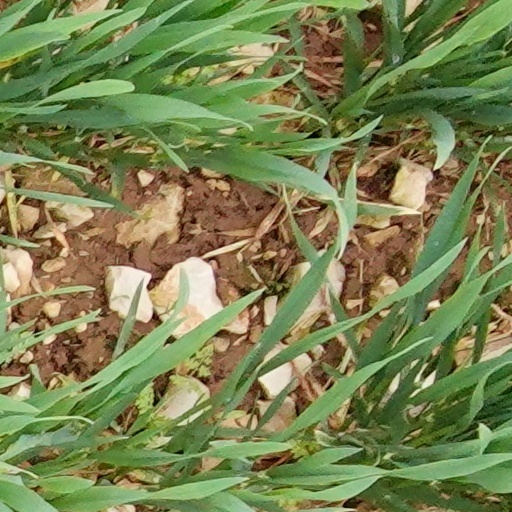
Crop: wheat